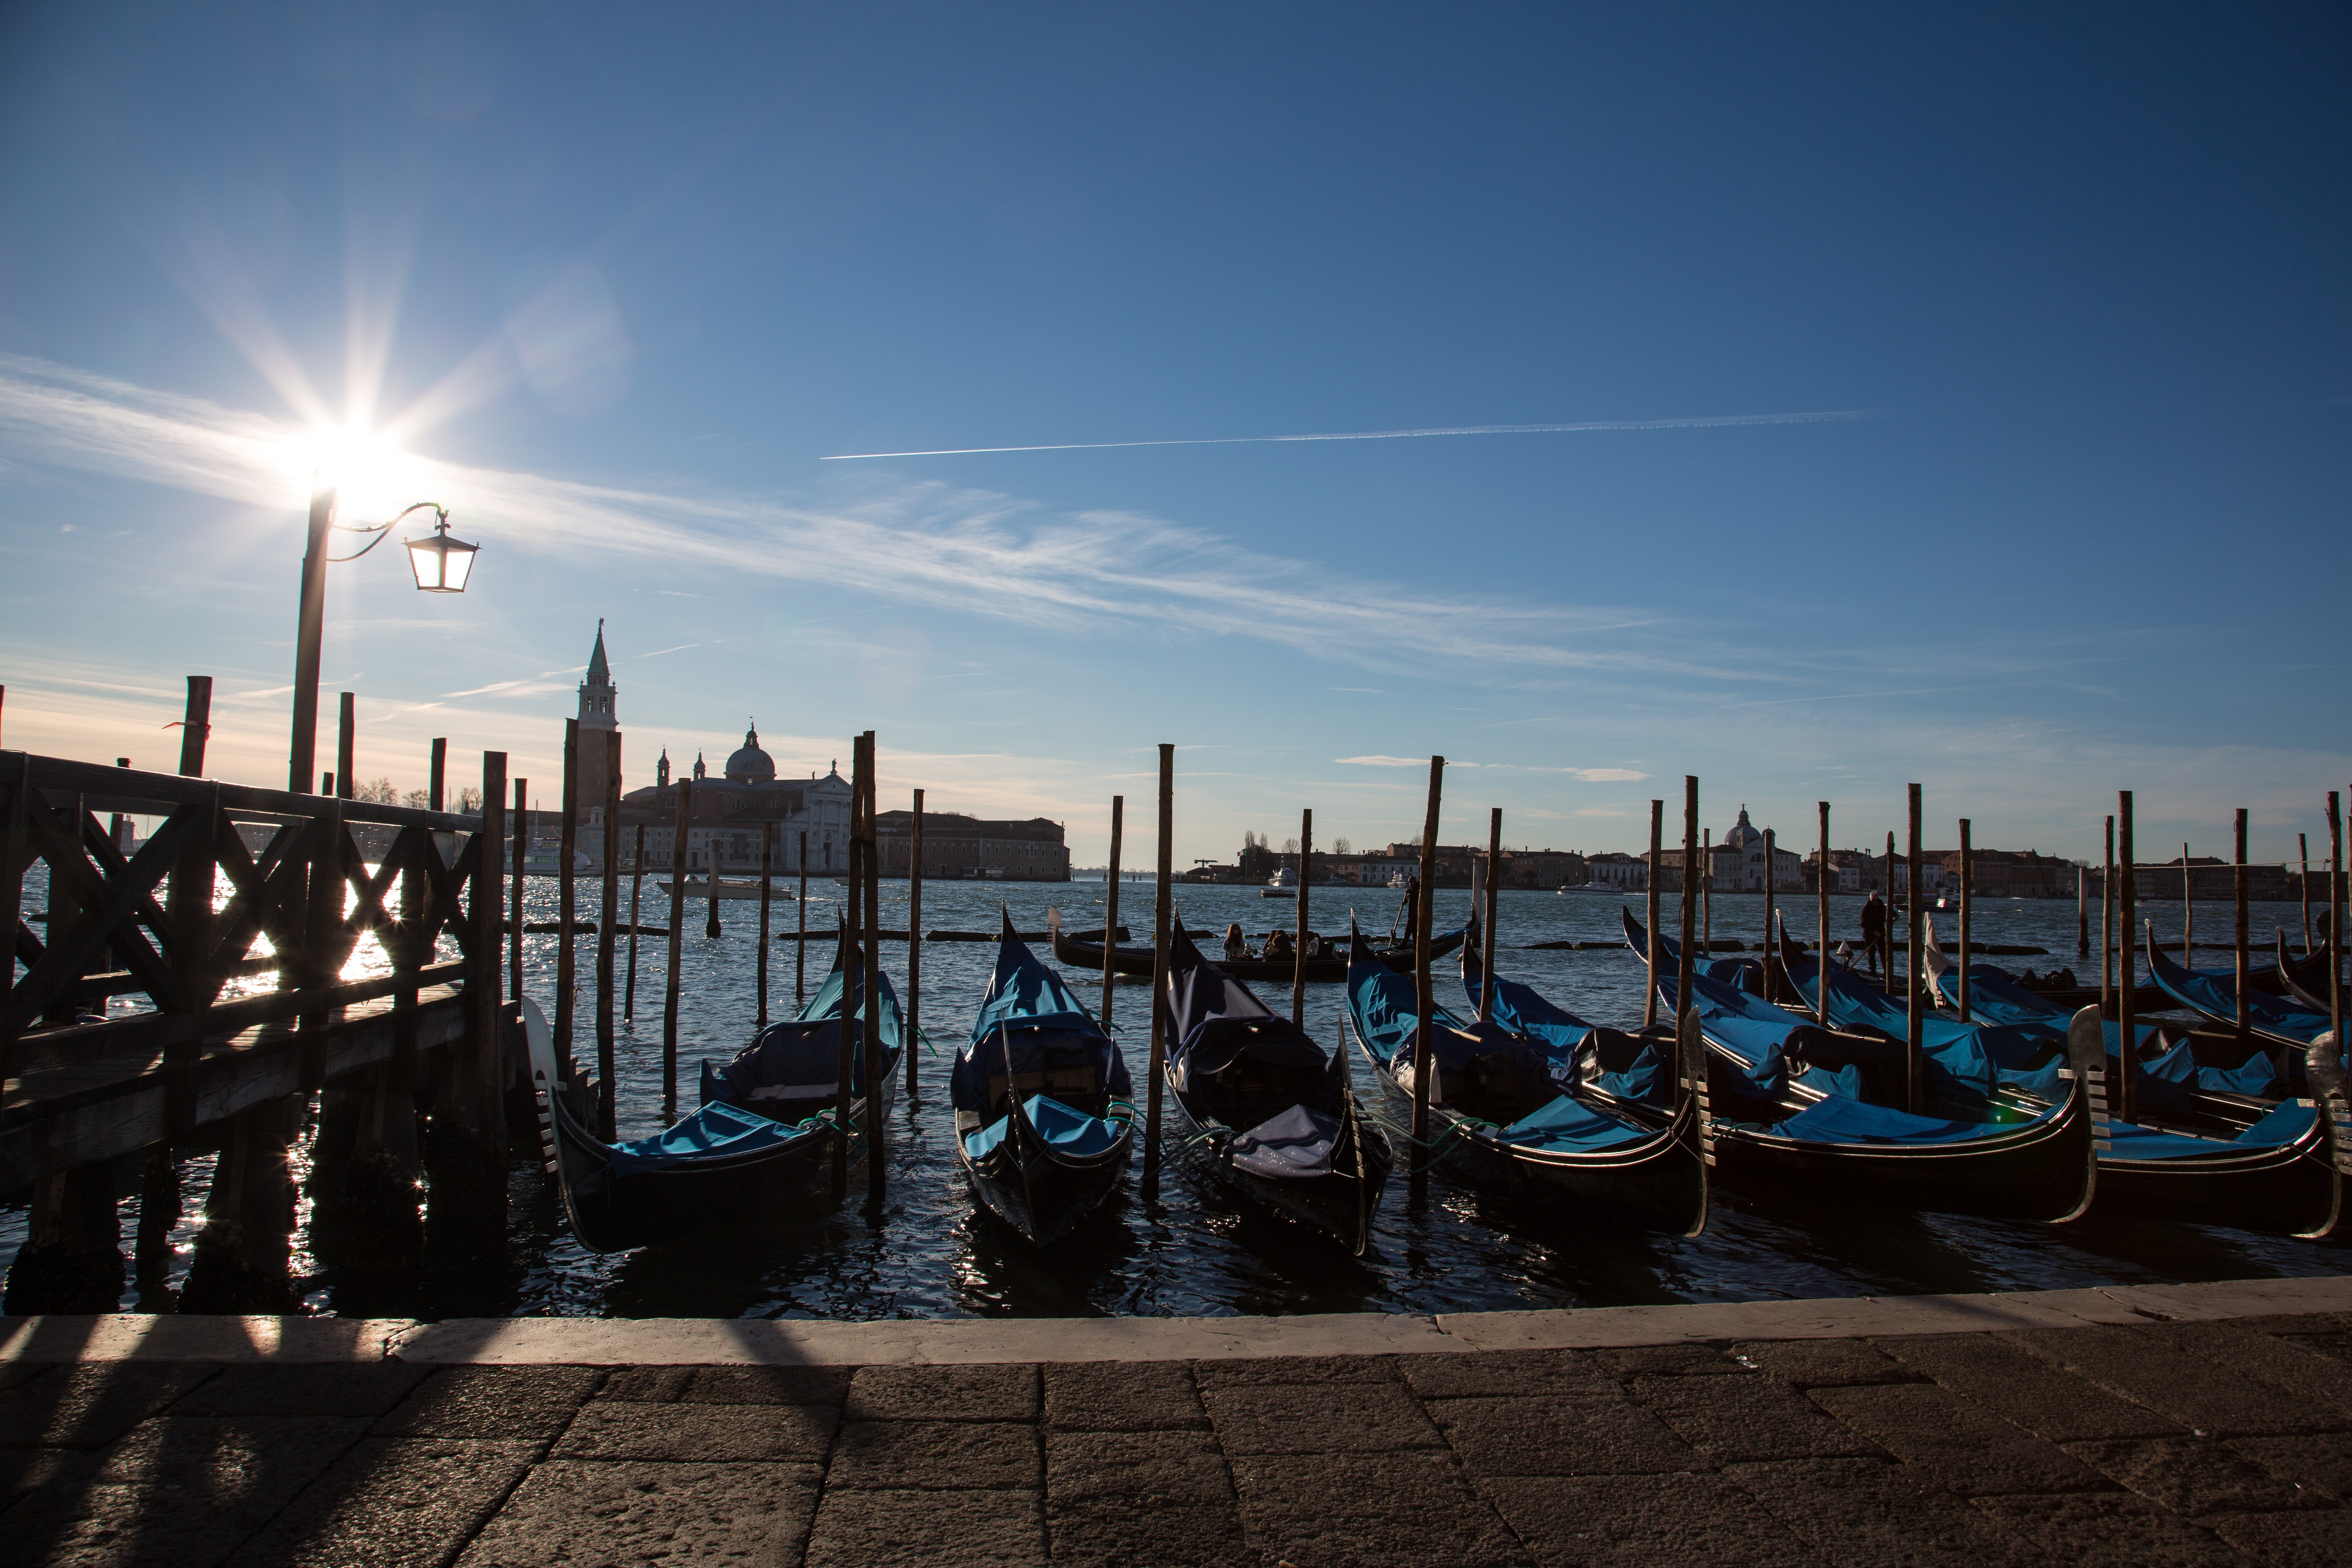
beach, sea, water, ocean, dock, sunset, boat, night, morning, pier, walkway, dusk, evening, reflection, vehicle, harbor, venice, marina, body of water, gondola, st mark's square